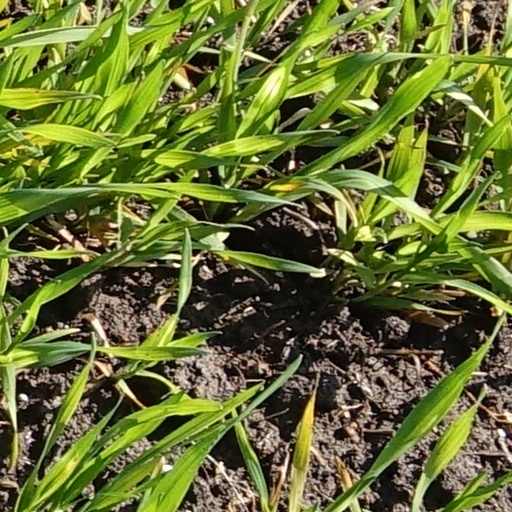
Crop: wheat